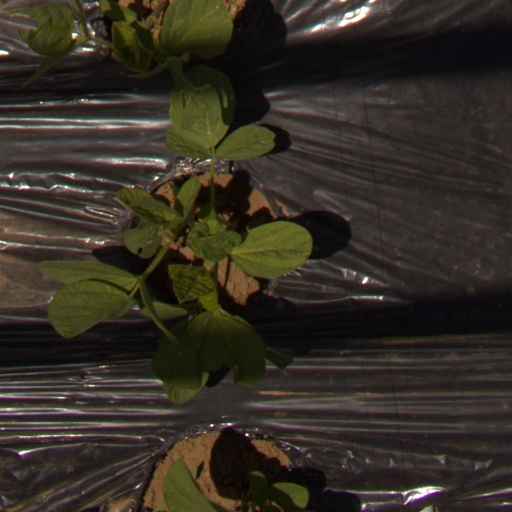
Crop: Jerusalem artichoke